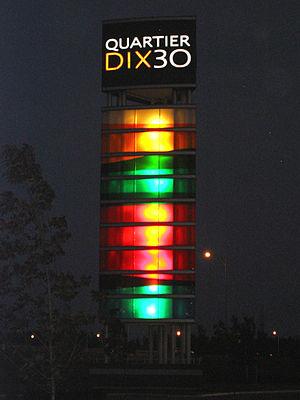
Le Quartier DIX30 est un centre commercial qui a ouvert ses portes en septembre 2006 à Brossard, au Québec. Ce centre commercial à ciel ouvert s'étend sur 850 000 mètres carrés et se situe à l'intersection des autoroutes 10 et 30. Il compte plus de 400 magasins et services. La fréquentation annuelle du centre estimée à plus de 23 millions de visiteurs par an.